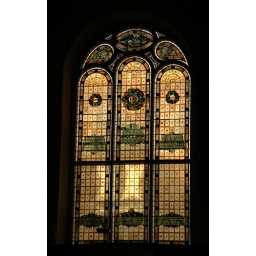
The window of The Church bar in Dublin city center